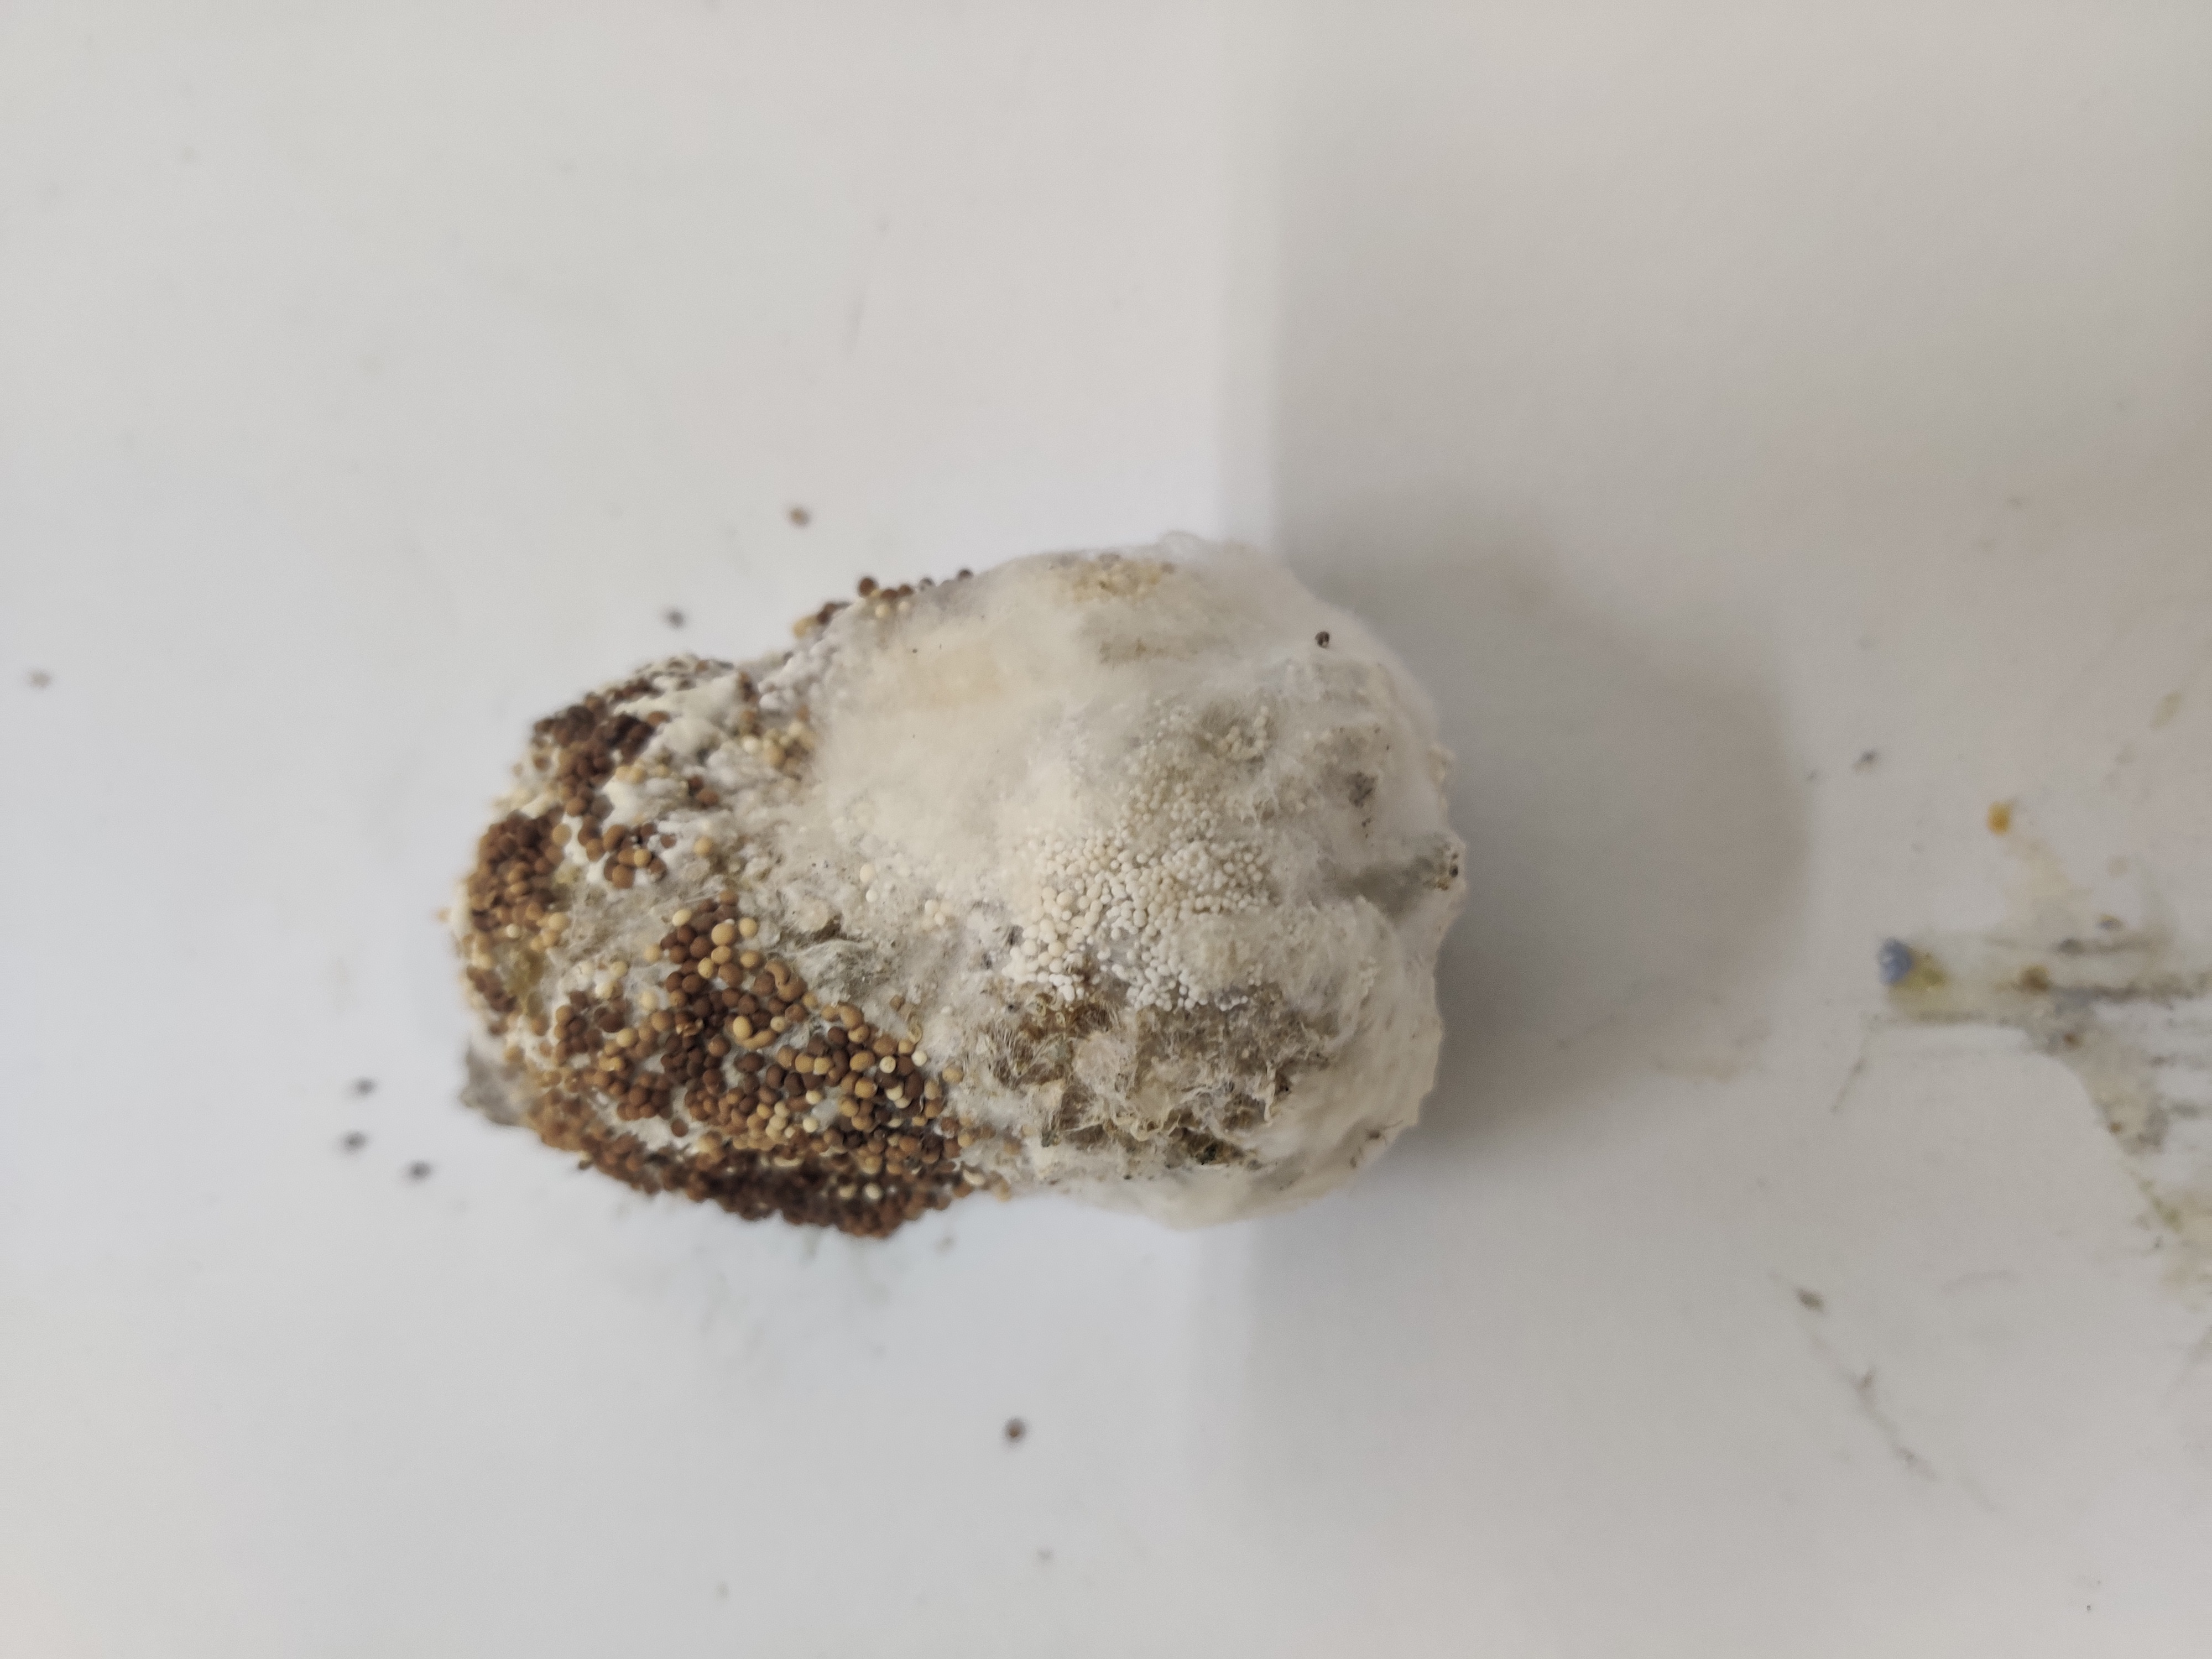
Crop: Spiny Gourd
Condition: Damaged